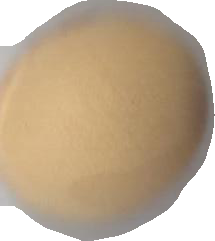
Variety: Dega